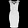
Label: Dress